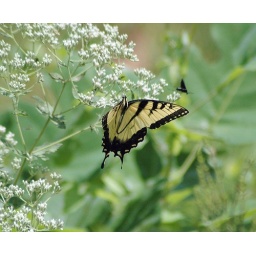
Butterfly on flower in pasture